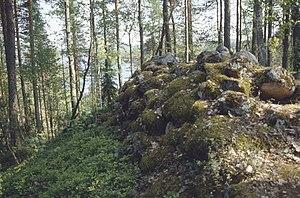
La colline fortifiée de Sulkava ou colline de Pisamalahti est une colline fortifiée située dans la municipalité de Sulkava en Finlande.